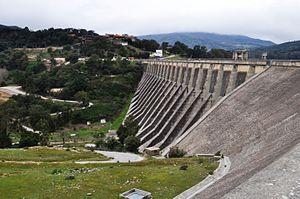
vue de l'exterieur du barrage
Le barrage de Beni M'Tir ou barrage de Beni Metir est un barrage tunisien situé sur l'oued Ellil, au sud-ouest d'Aïn Draham. Il porte le nom de Beni M'Tir, village qui le surplombe. Les travaux de construction ont commencé en 1946 et se sont achevés en 1953.